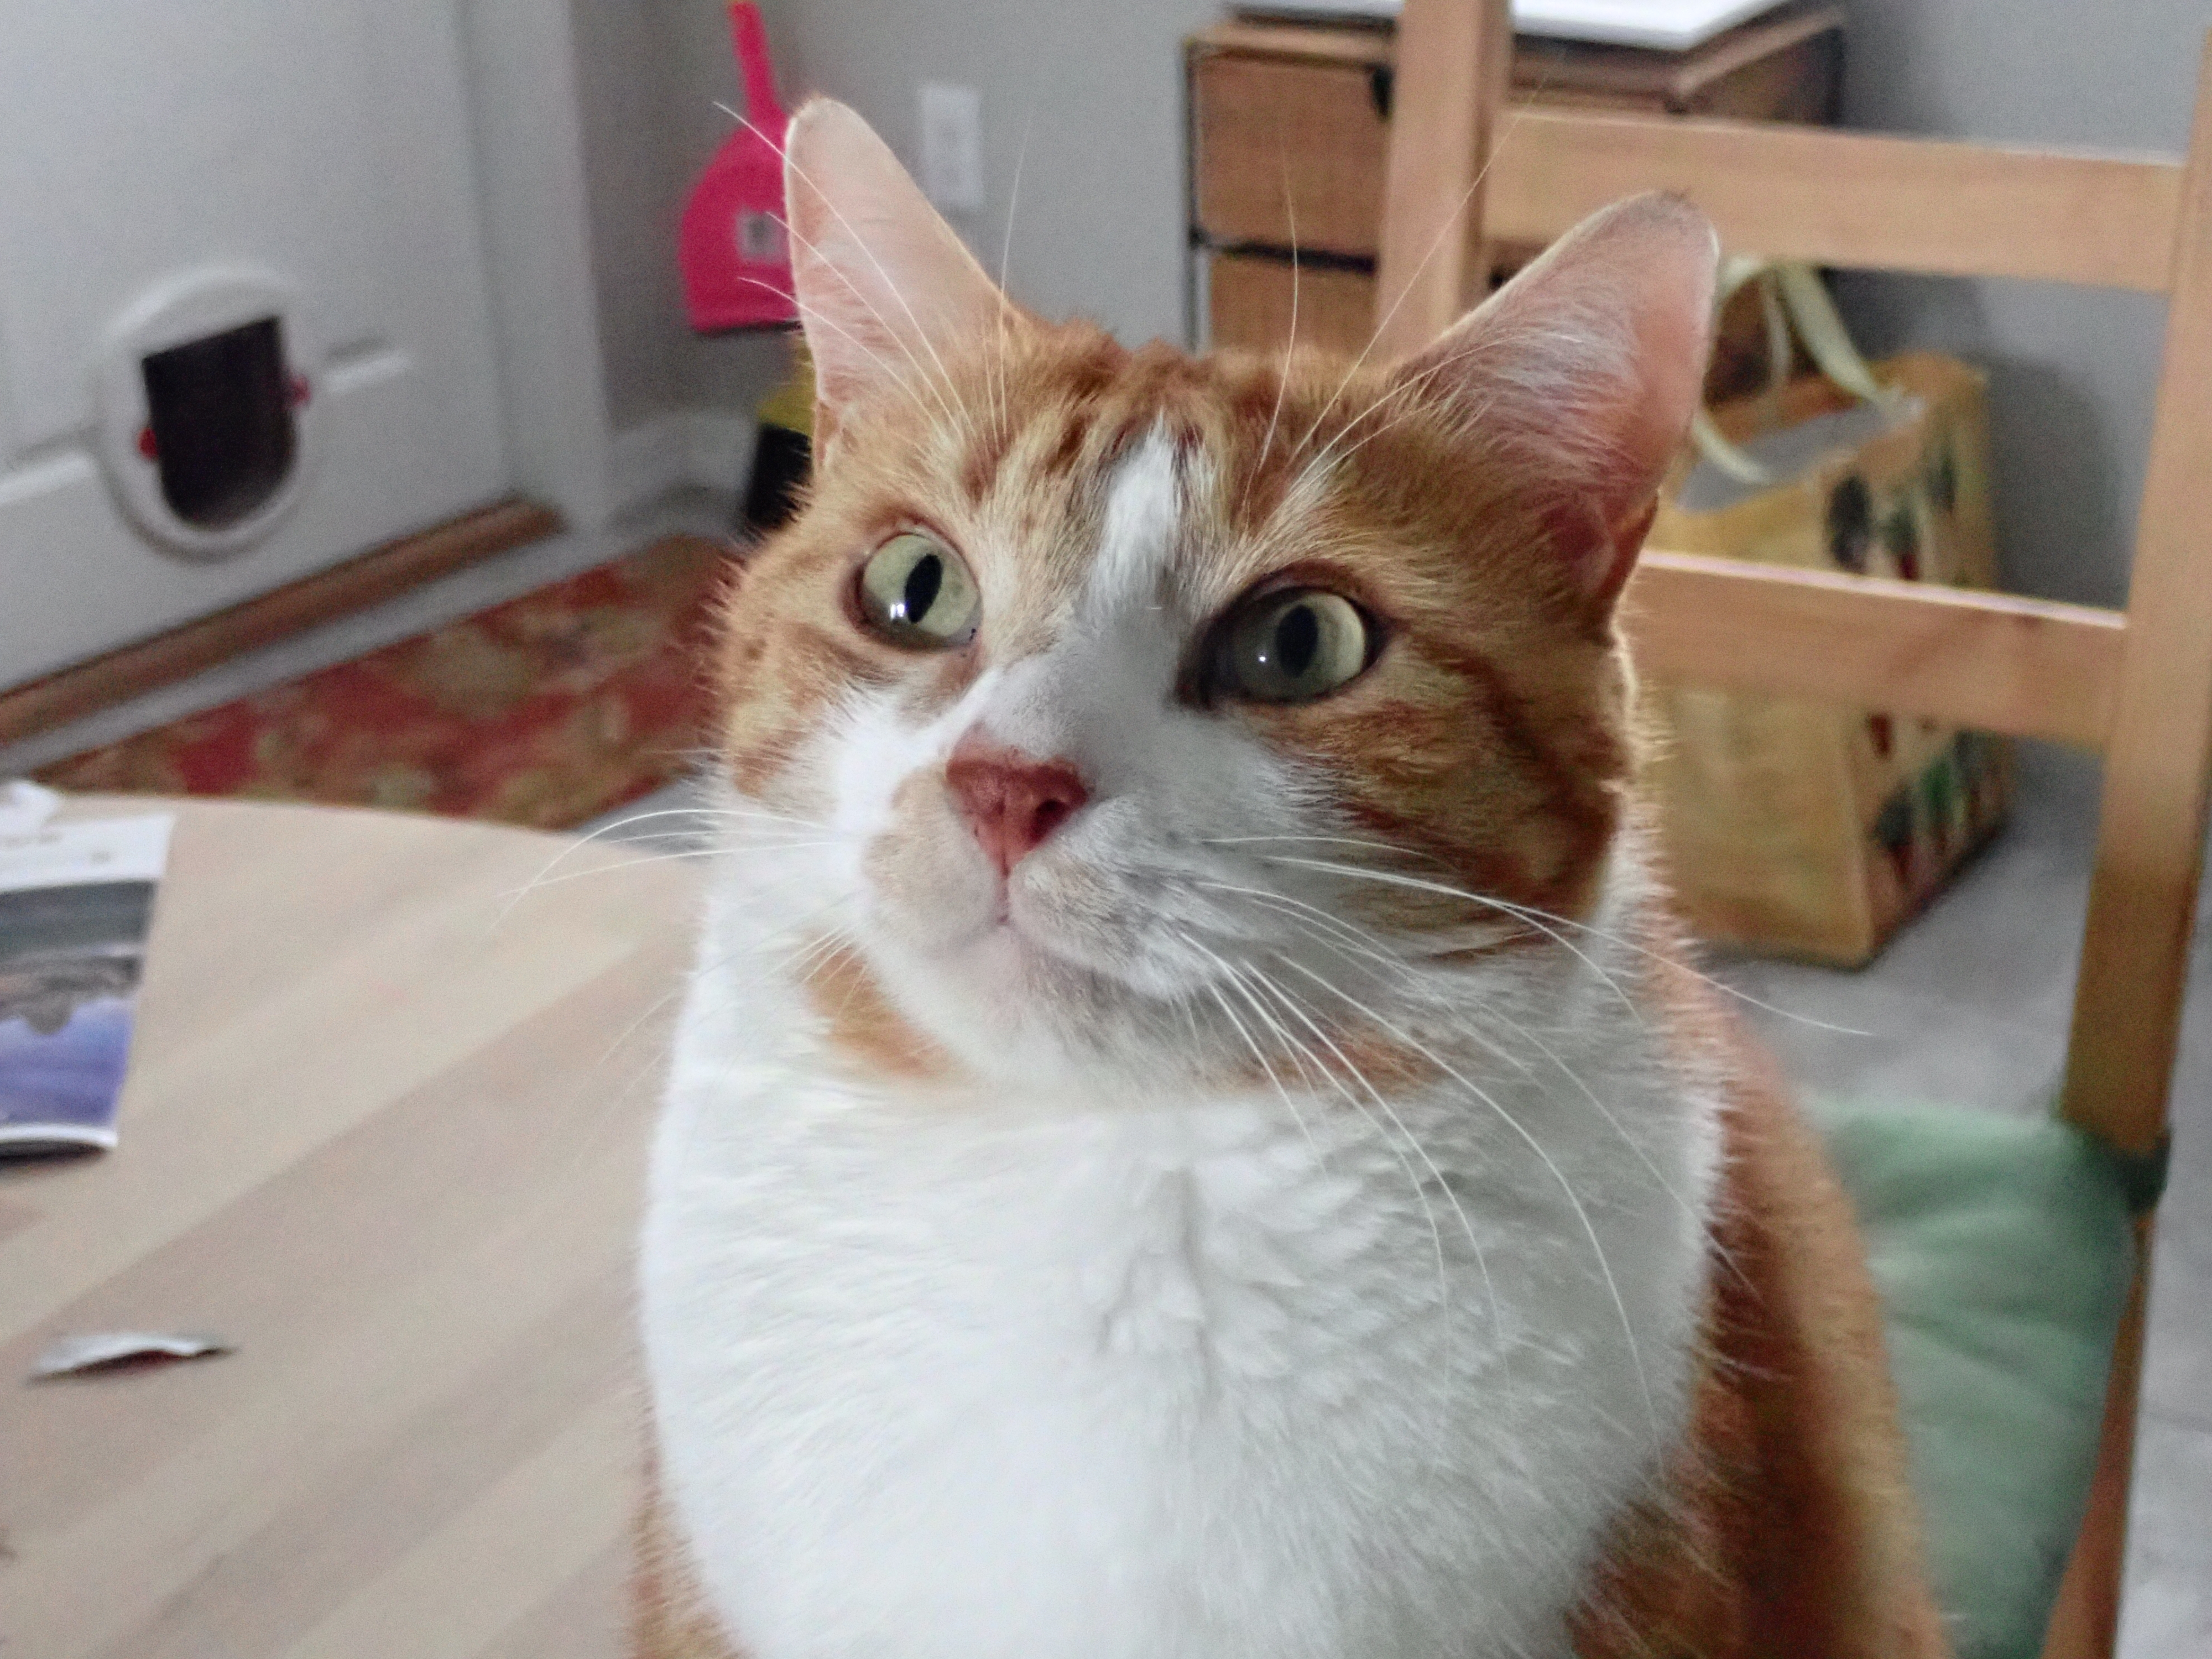
cat, whiskers, small to medium sized cats, cat like mammal, fauna, domestic short haired cat, european shorthair, aegean cat, snout, kitten, munchkin, fur, american wirehair